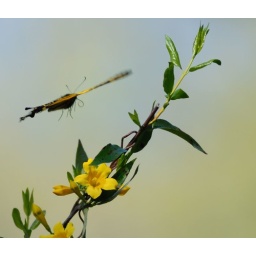
tattered yellow tiger swallow tail butterfly -- coming in for a landing onto jasmine bush